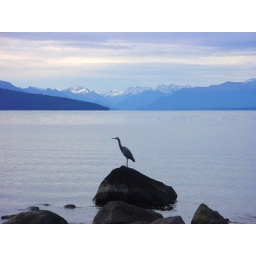
A funky bird on a rock snap I took during a pre-dusk hike somewhere (Edit: Te Anau) in New Zealand.